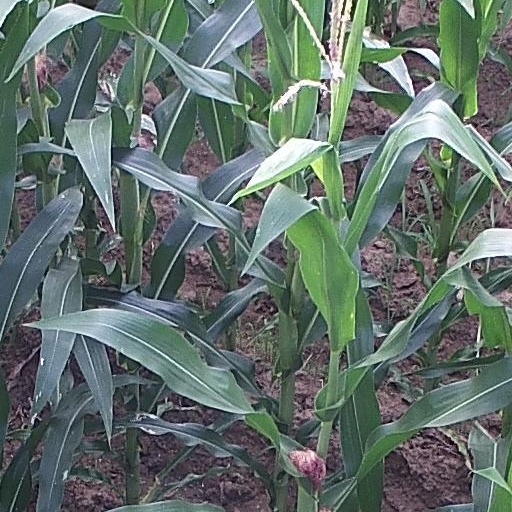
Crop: maize; corn